Vithe

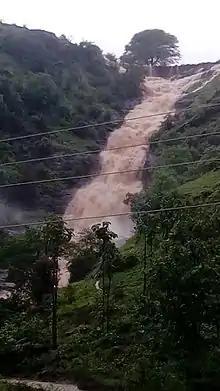
Chohandi Waterfall Vithe

Vithe is rich with its beauty of Nature and Natural resources. One of the natures gift in Vithe is waterfall present in the mountain of Sahyadri. This waterfall is locally known as “Chohandi”. Which is main attraction of visitors. All the visitors across Ahmednagar District when come to visit bhandardara their first stop is this waterfall in Monsoon season. This waterfall flow only during rainy season(i.e. In Monsoon).